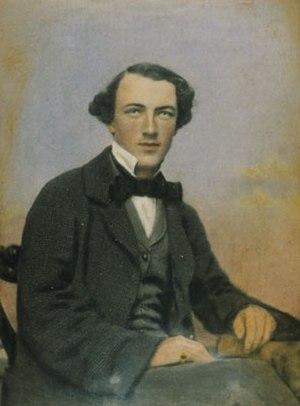
Thomas Wentworth "Tom" Wills, né le 19 août 1835 à Molonglo Plain et mort le 3 mai 1880 à Heidelberg, Victoria, est un sportif australien, notamment reconnu comme le principal artisan de la création du football australien.